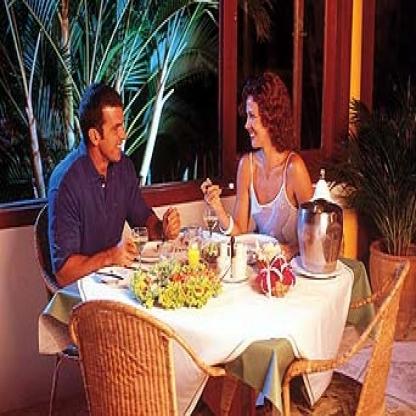
Scene: Indoor